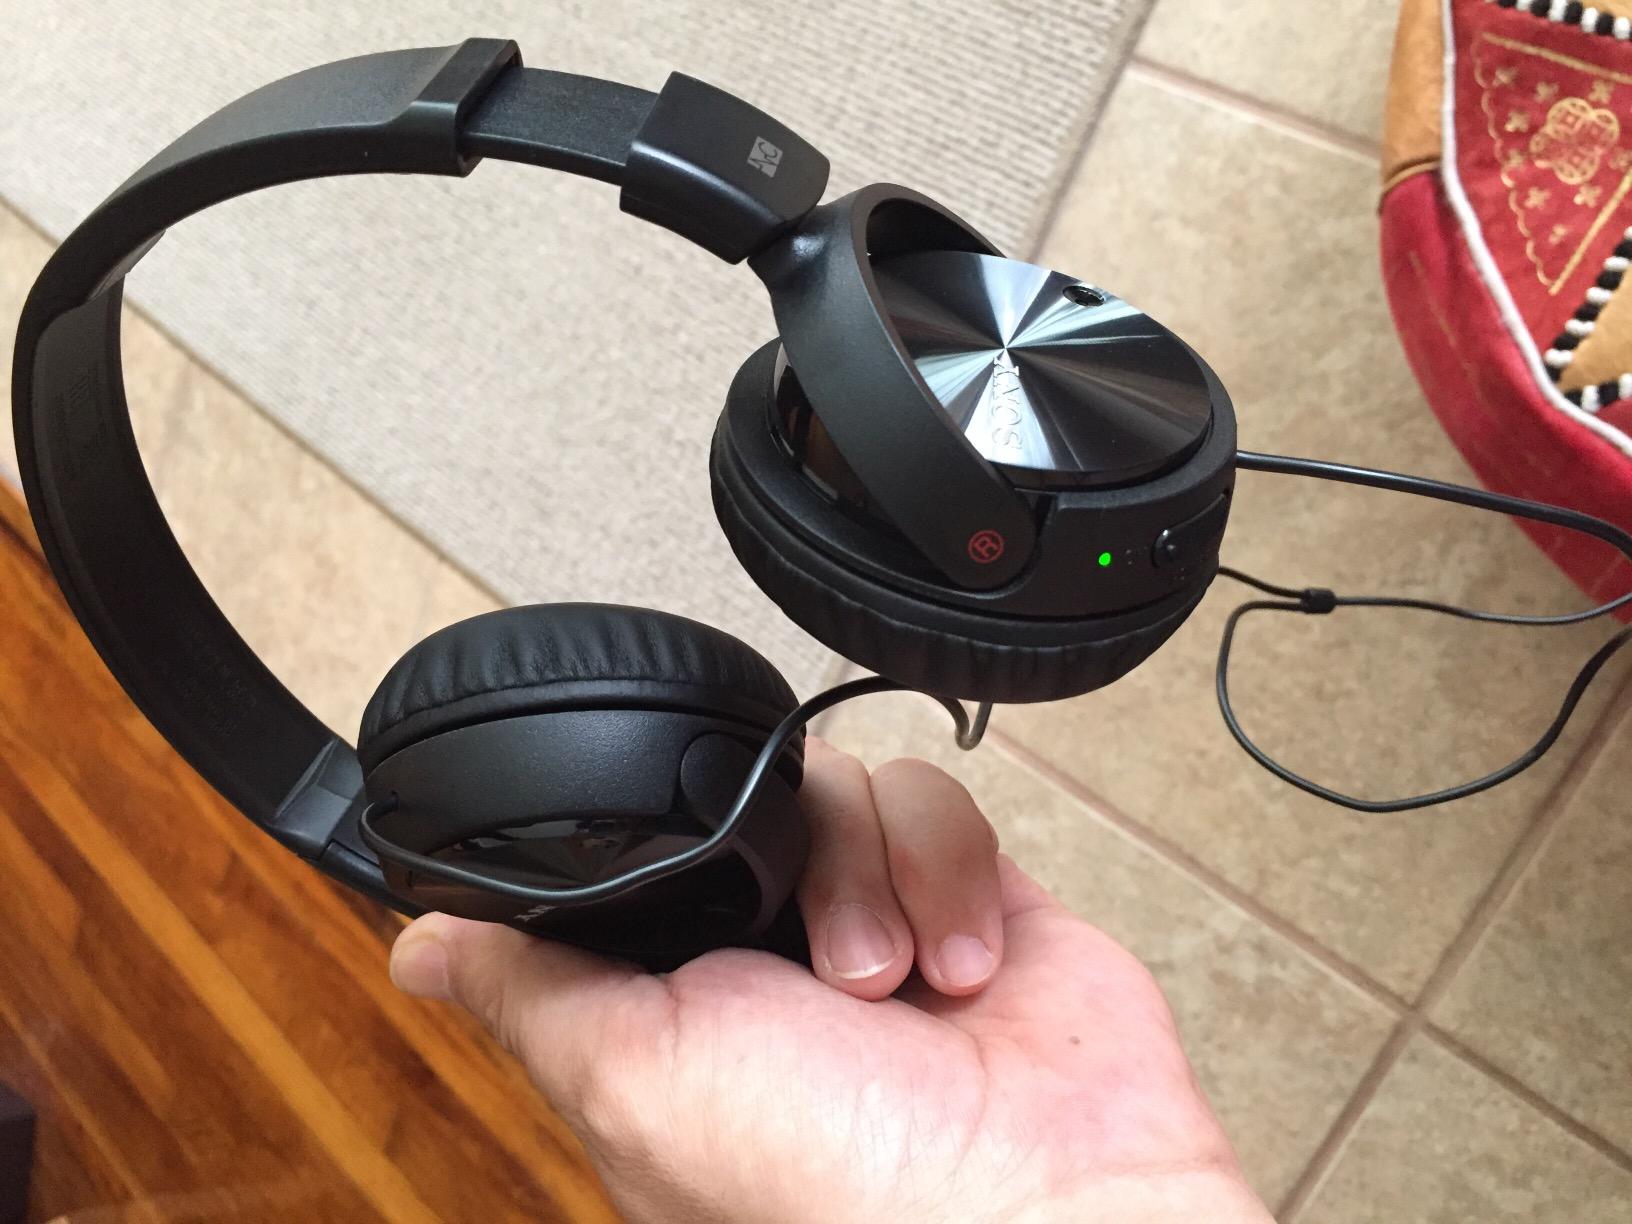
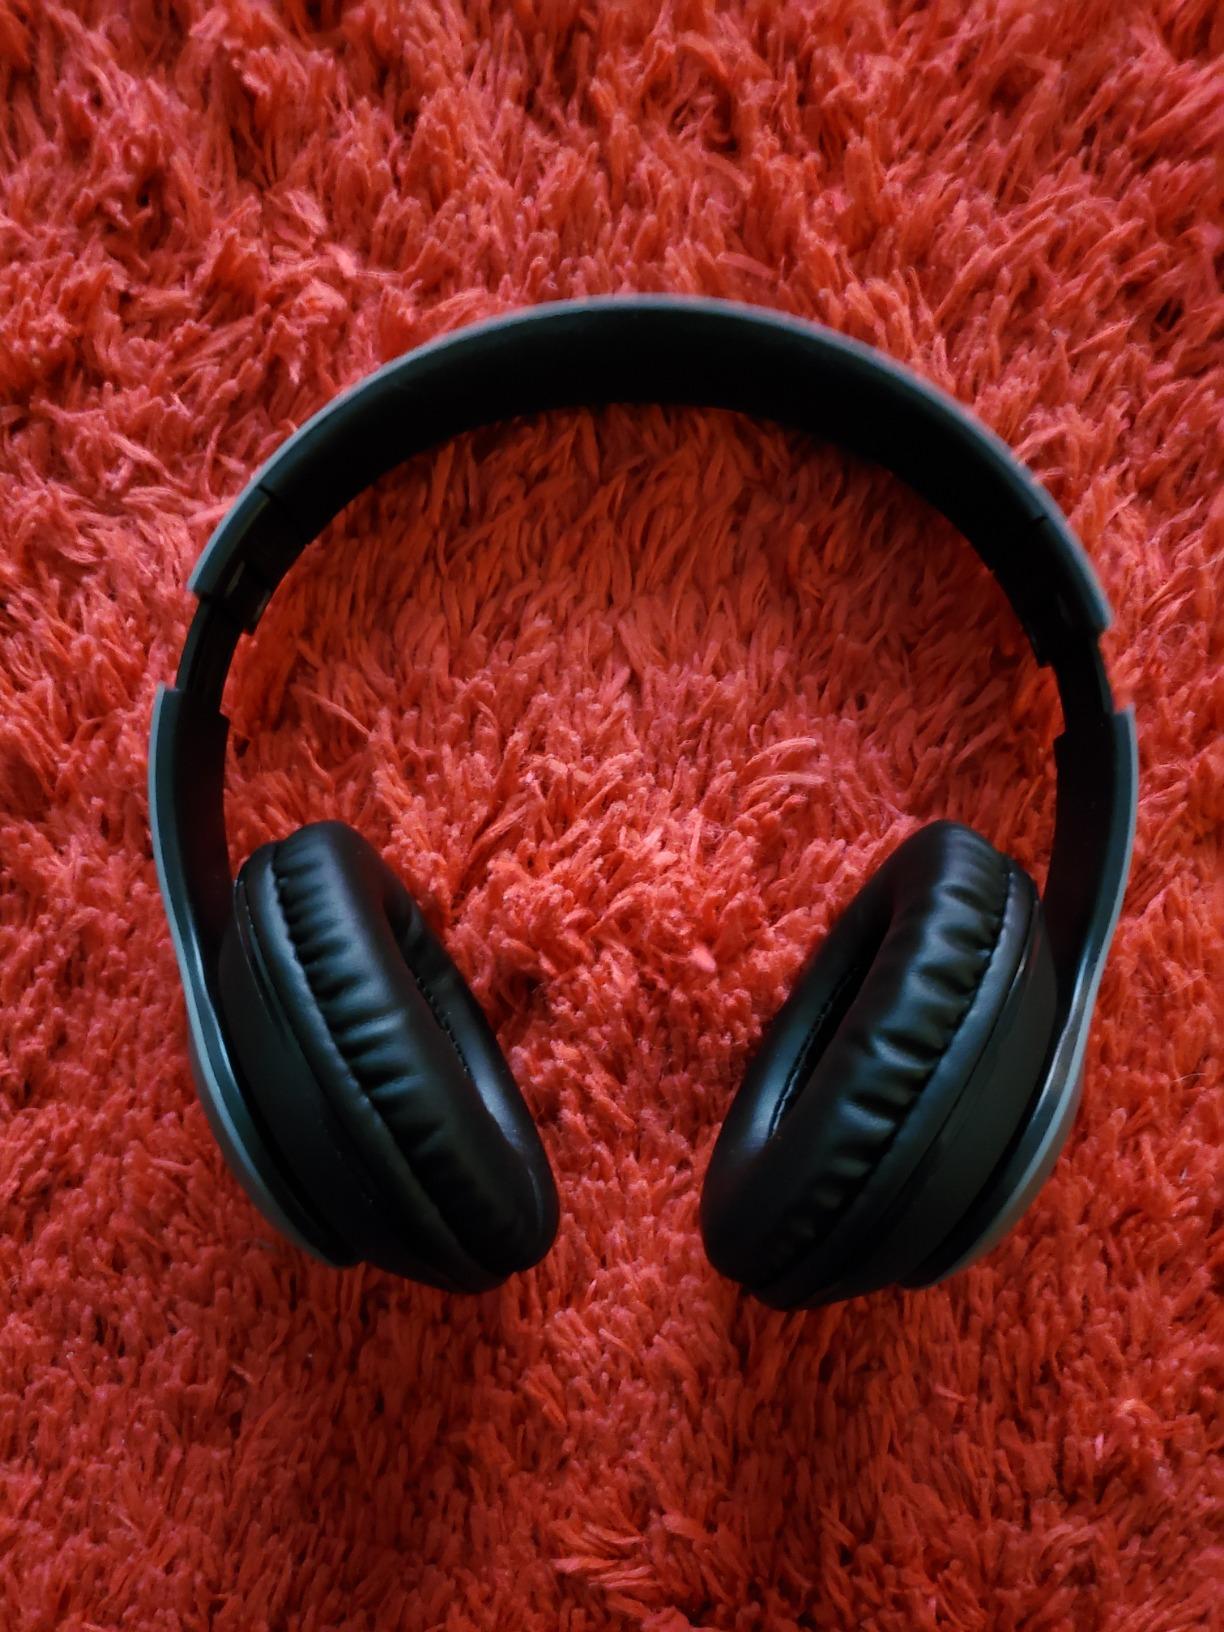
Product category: headphones
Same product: no